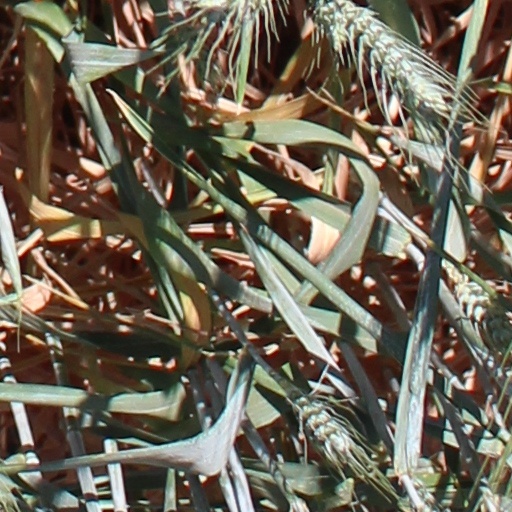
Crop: wheat